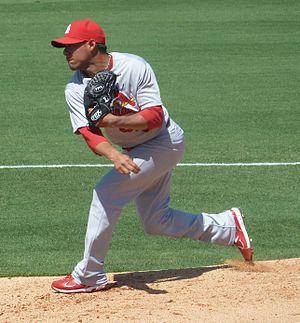
Eduardo Nazareth Sánchez Guzman est un lanceur de relève droitier des Ligues majeures de baseball jouant avec les Cubs de Chicago.